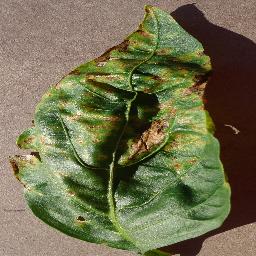
Label: Pepper,_bell___Bacterial_spot